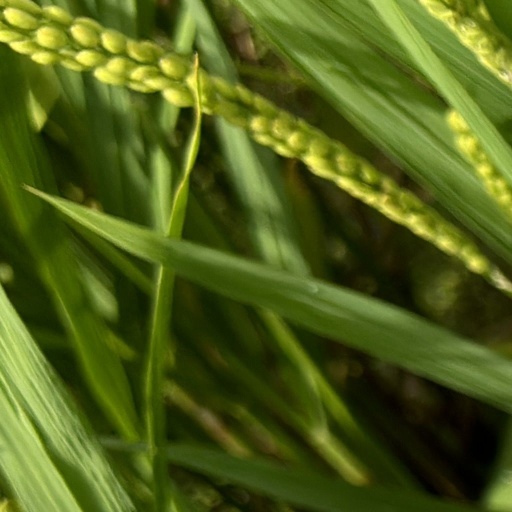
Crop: rice